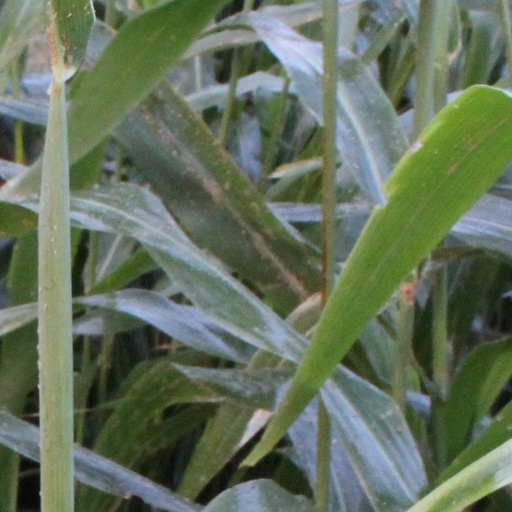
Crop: sorghum